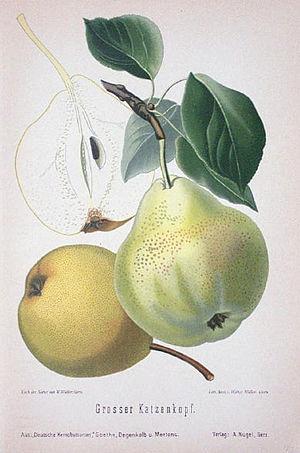
La Catillac est une très grosse variété ancienne de poire à cuire.